Buddhist canons

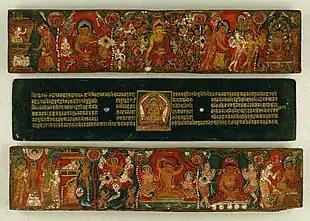
Painted covers and single folio from the "Aṣṭasāhasrikā Prajñāpāramitā" manuscript from Nepal, dated 1511. Royal Library, Denmark

The Newar Buddhist tradition of Nepal has preserved many Buddhist texts in Sanskrit. The Nepalese Buddhist textual tradition is a unique collection of Buddhist texts preserved primarily in Nepal, particularly within the Newar Buddhist community of the Kathmandu Valley. It is distinct for its emphasis on preserving the Sanskrit originals of many Mahayana and Vajrayana scriptures, which have otherwise been lost in India and survived only in translations in regions like Tibet and China. The Newars have continued to copy Sanskrit manuscripts up to the present day.